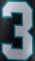
Number: 3